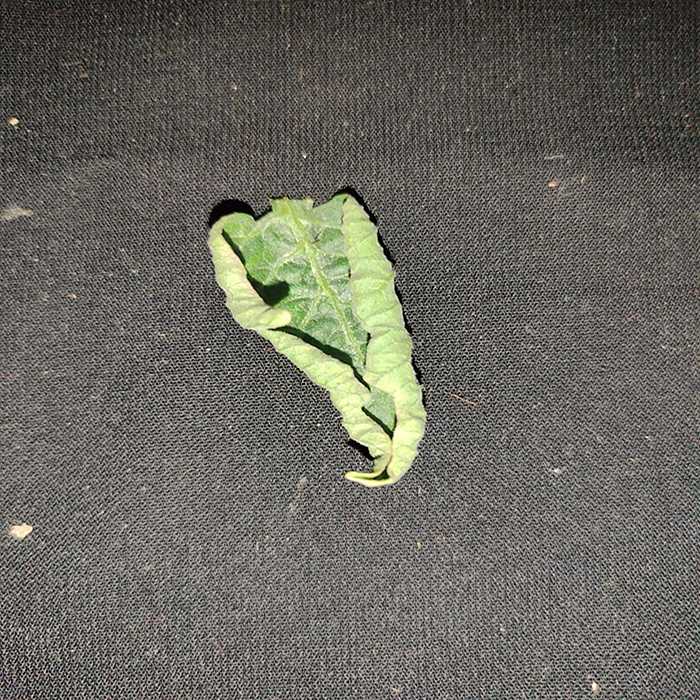
Plant: Tomato
Label: Tomato leaf curl virus